Yuma, Arizona

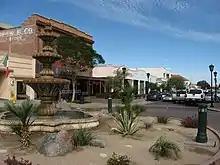
Downtown Yuma with a Mexican Consulate on the left

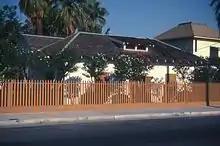
E.F. Sanguinetti Home, a museum run by the Arizona Historical Society

Yuma contains the historical Yuma Territorial Prison, the Yuma Quartermaster Depot State Historic Park (formerly known as the Yuma Crossing Historic Park), and a historic downtown area. Yuma is an "Arizona Main Street City." Because of budget cutbacks at the state level, Arizona State Parks no longer operates the Territorial Prison and Quartermaster Depot. They are now operated by the Yuma Crossing National Heritage Area and the City of Yuma. The Yuma Visitors' Bureau oversees the Welcome Center at the Quartermaster Depot and is the official visitors' center for the Yuma Community.